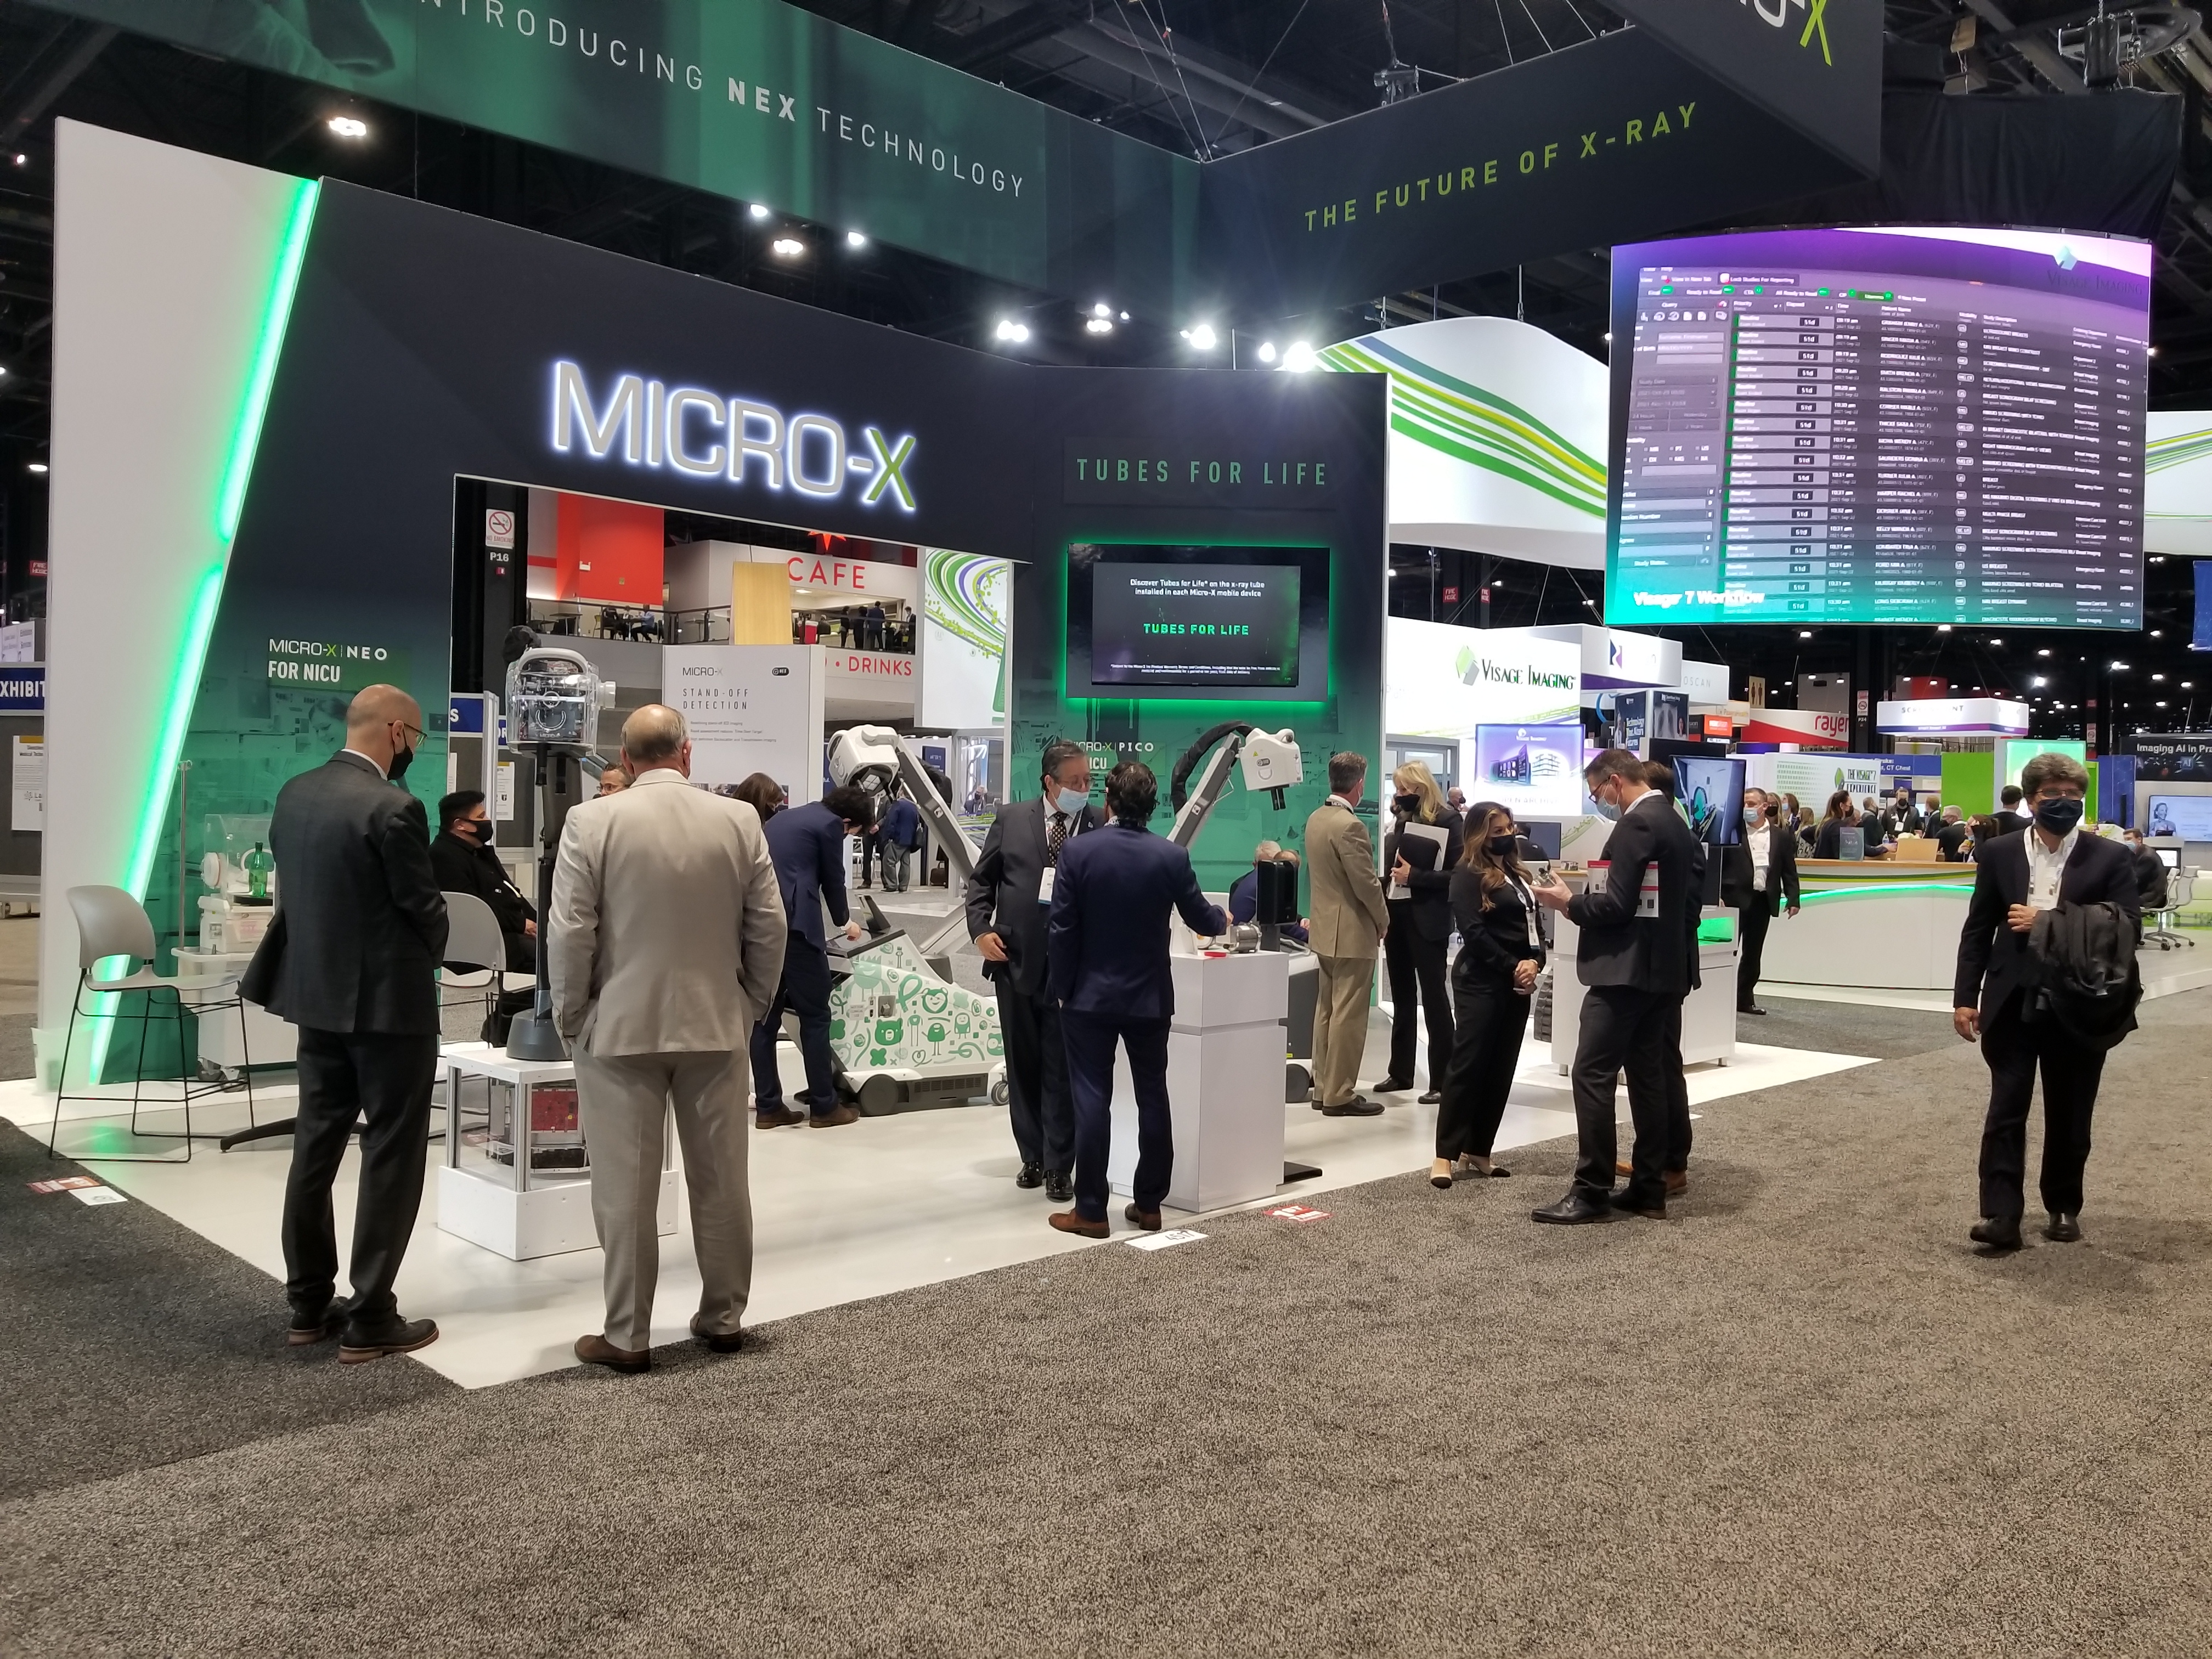
RSNA, meeting, Business gatherings, show, medical, radiology, equipment, people, groups, Trade show, coat, automotive design, television, flooring, technology, gadget, suit, event, crowd, trade, electronic device, display device, advertising, exhibition, city, luxury vehicle, motor vehicle, convention center, job, logo, customer, stage equipment, machine, tourism, employment, auto show, transport, night, convention, public event